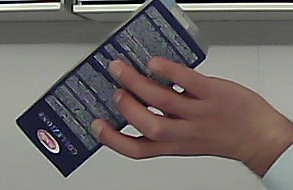
Product: barilla_lasagne